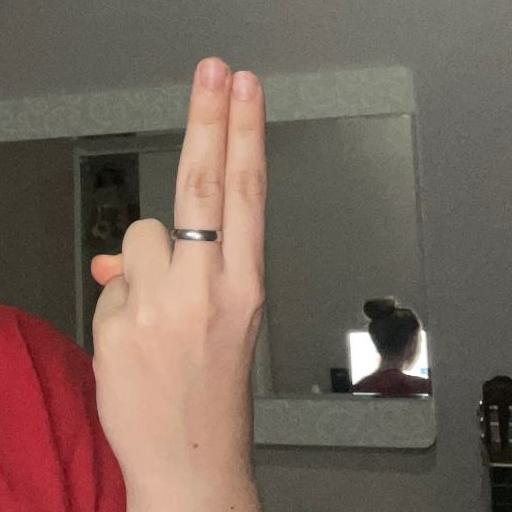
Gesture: two_up_inverted